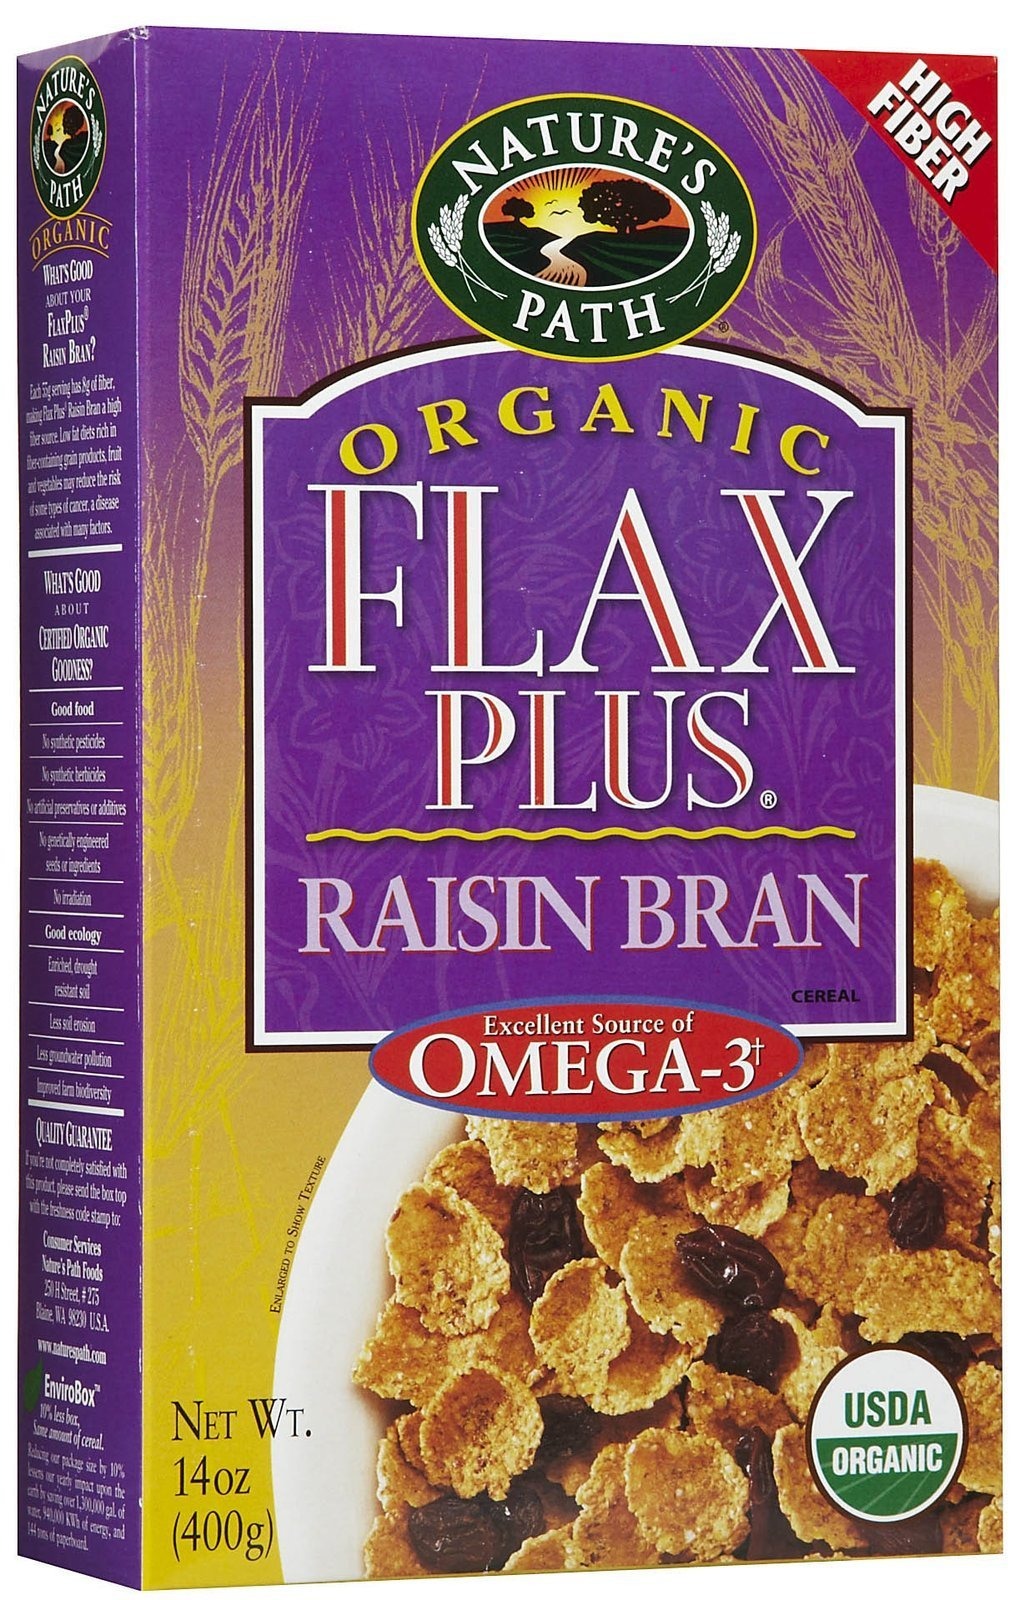
Item Name: Nature's Path Flax Plus Raisin Bran - 14 oz
Product Description: <p>Contains Omega-3 and Omega-6 fatty acids!</p>
Value: 14.0
Unit: Fl Oz

Price: 5.39